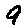
Label: 9